Actually (film)

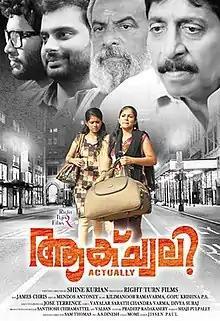
Film poster

Actually is a 2014 Malayalam-language Indian feature film written and directed by Shine Kurian, starring Hemanth Menon, Aju Varghese, Sneha Unnikrishnan, Anjali Aneesh, and Bhagath Manuel with veteran actors Sreenivasan and P. Balachandran in important characters.